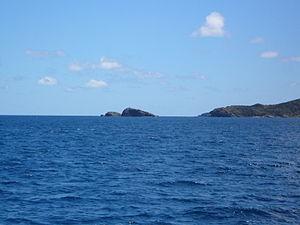
Cockroach Island est un îlot inhabité des îles Vierges britanniques dans les Caraïbes. Il est situé non loin de North Sound, sur Virgin Gorda et fait partie du groupe d'îles connues sous le nom de Dog Islands.